Thiruvananthapuram North–Lokmanya Tilak Terminus Garib Rath Express

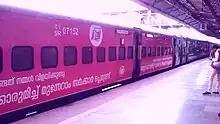
AC Chair Car coach of Garib Rath Express

Thiruvananthapuram North Lokmanya Tilak Terminus Garib Rath Express is a Superfast Express express train of the Garib Rath Express category belonging to Indian Railways - Southern Railway zone that runs between Thiruvananthapuram North and Lokmanya Tilak Terminus in India.